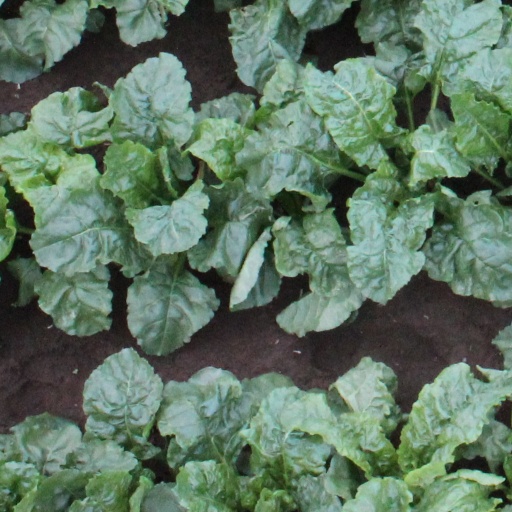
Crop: sugar beet